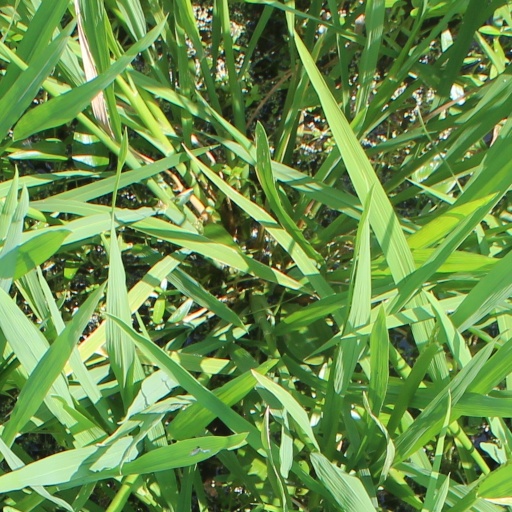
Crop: rice